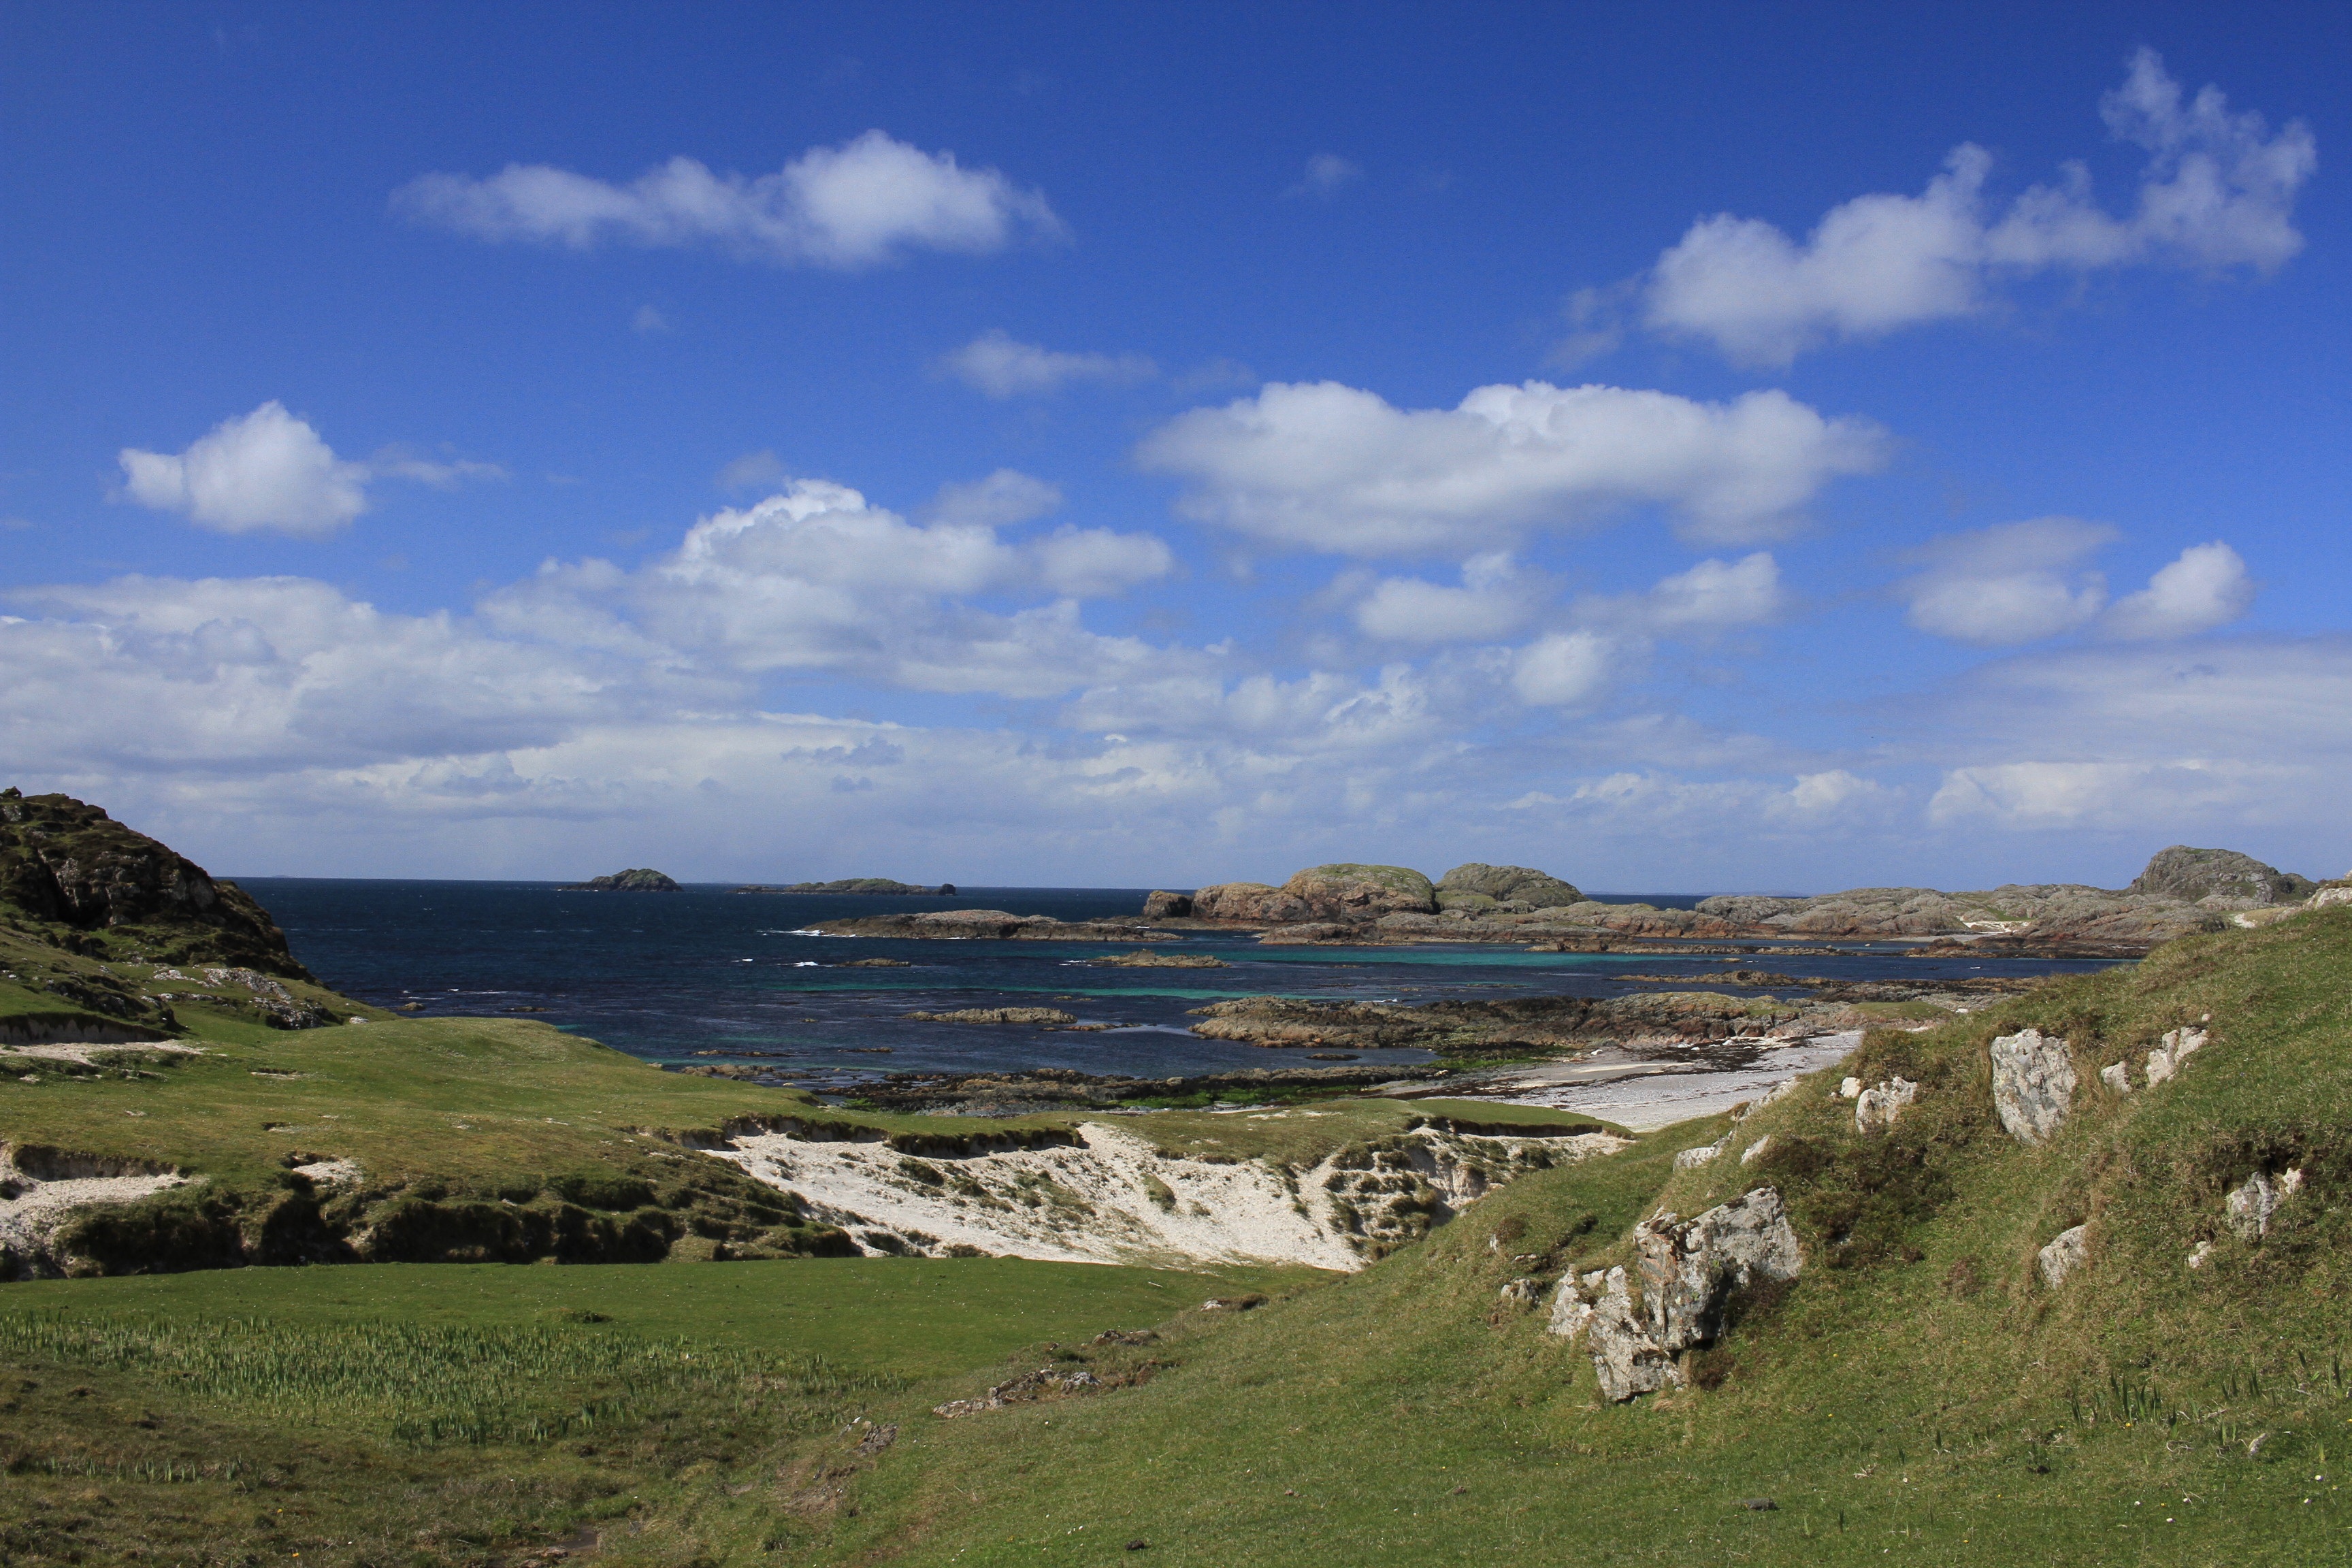
landscape, sea, coast, horizon, mountain, cloud, sky, hill, mountain range, panorama, cliff, reservoir, highland, terrain, plain, grassland, badlands, plateau, scotland, fell, loch, cape, steppe, rural area, landform, iona, geographical feature, bay at the back of the ocean